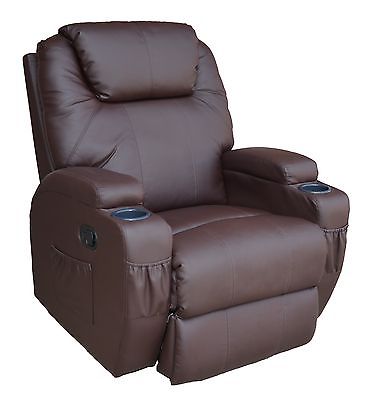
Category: chair